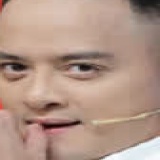
ca sĩ Cao Thái Sơn